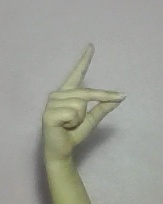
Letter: ta